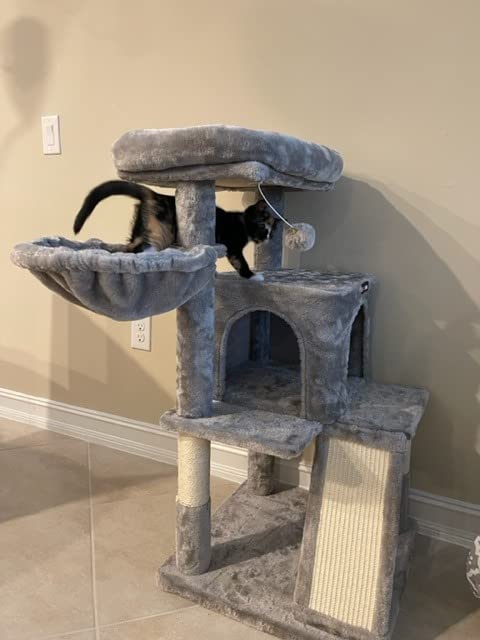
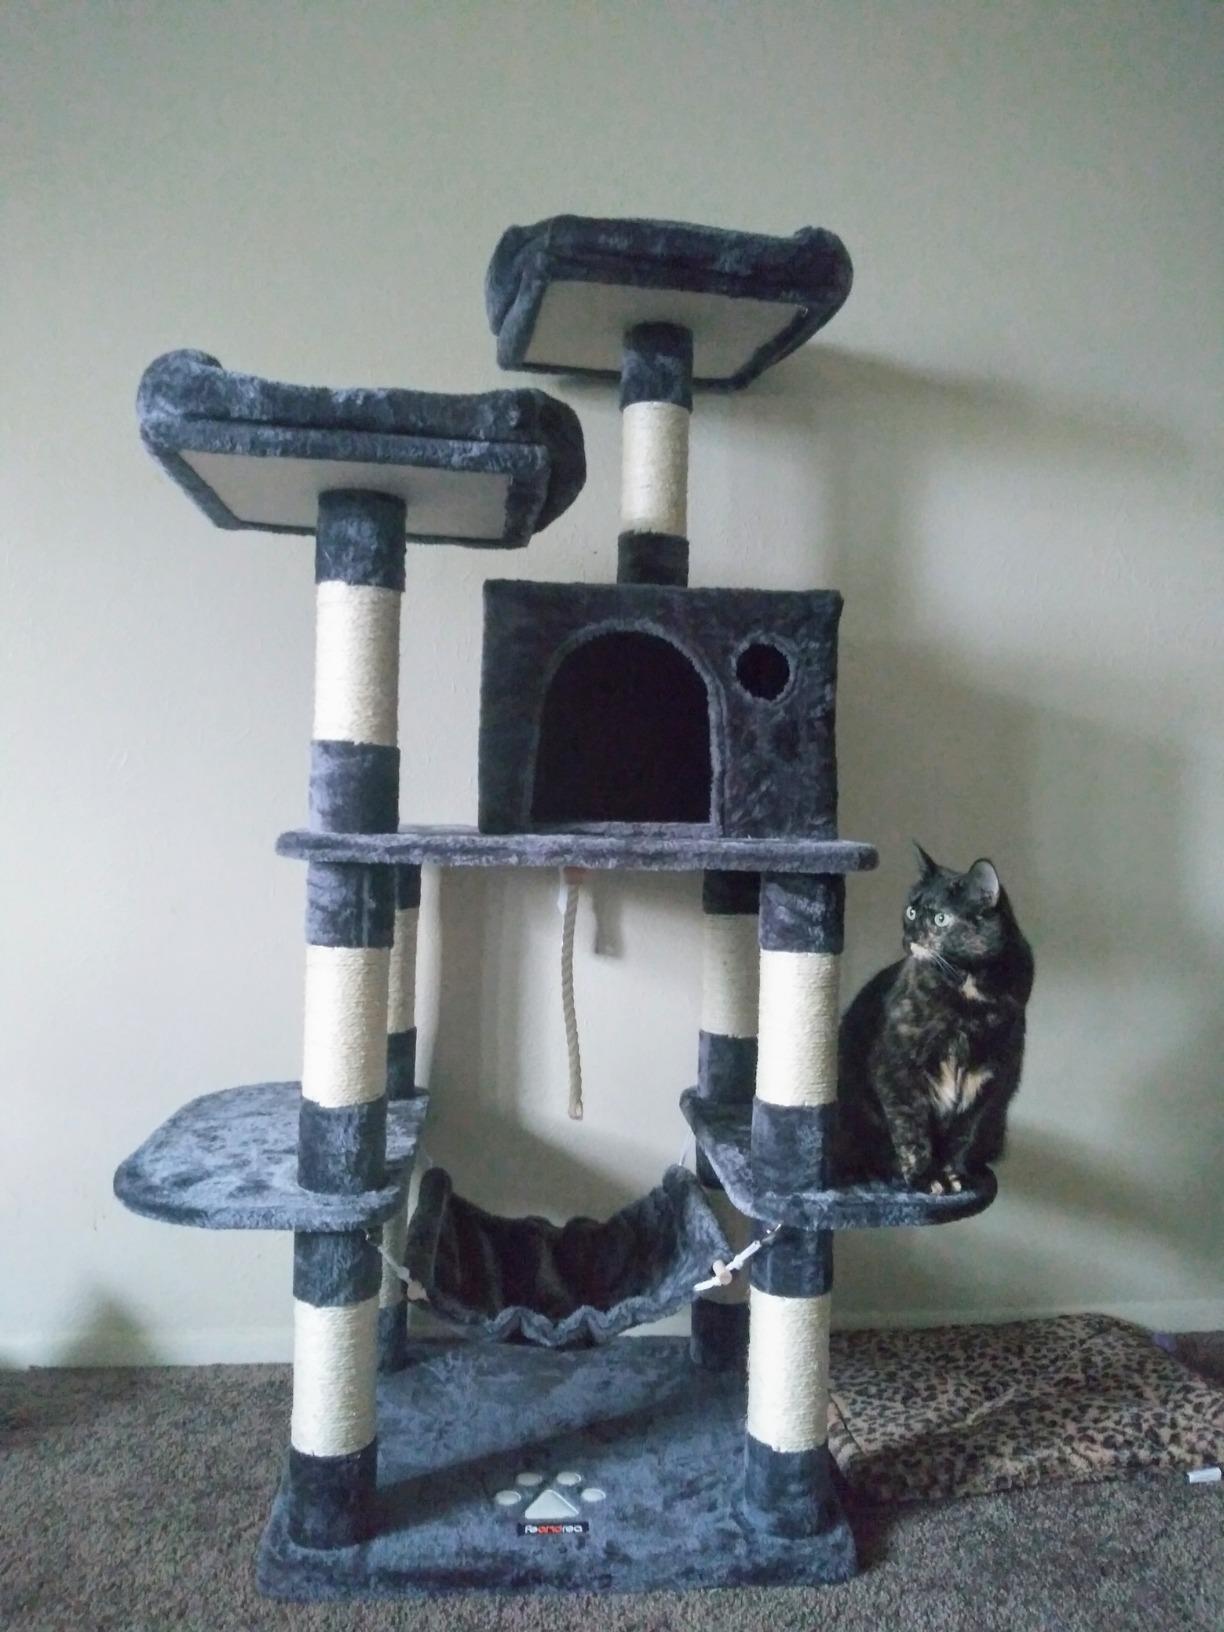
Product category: items_cat tree
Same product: no